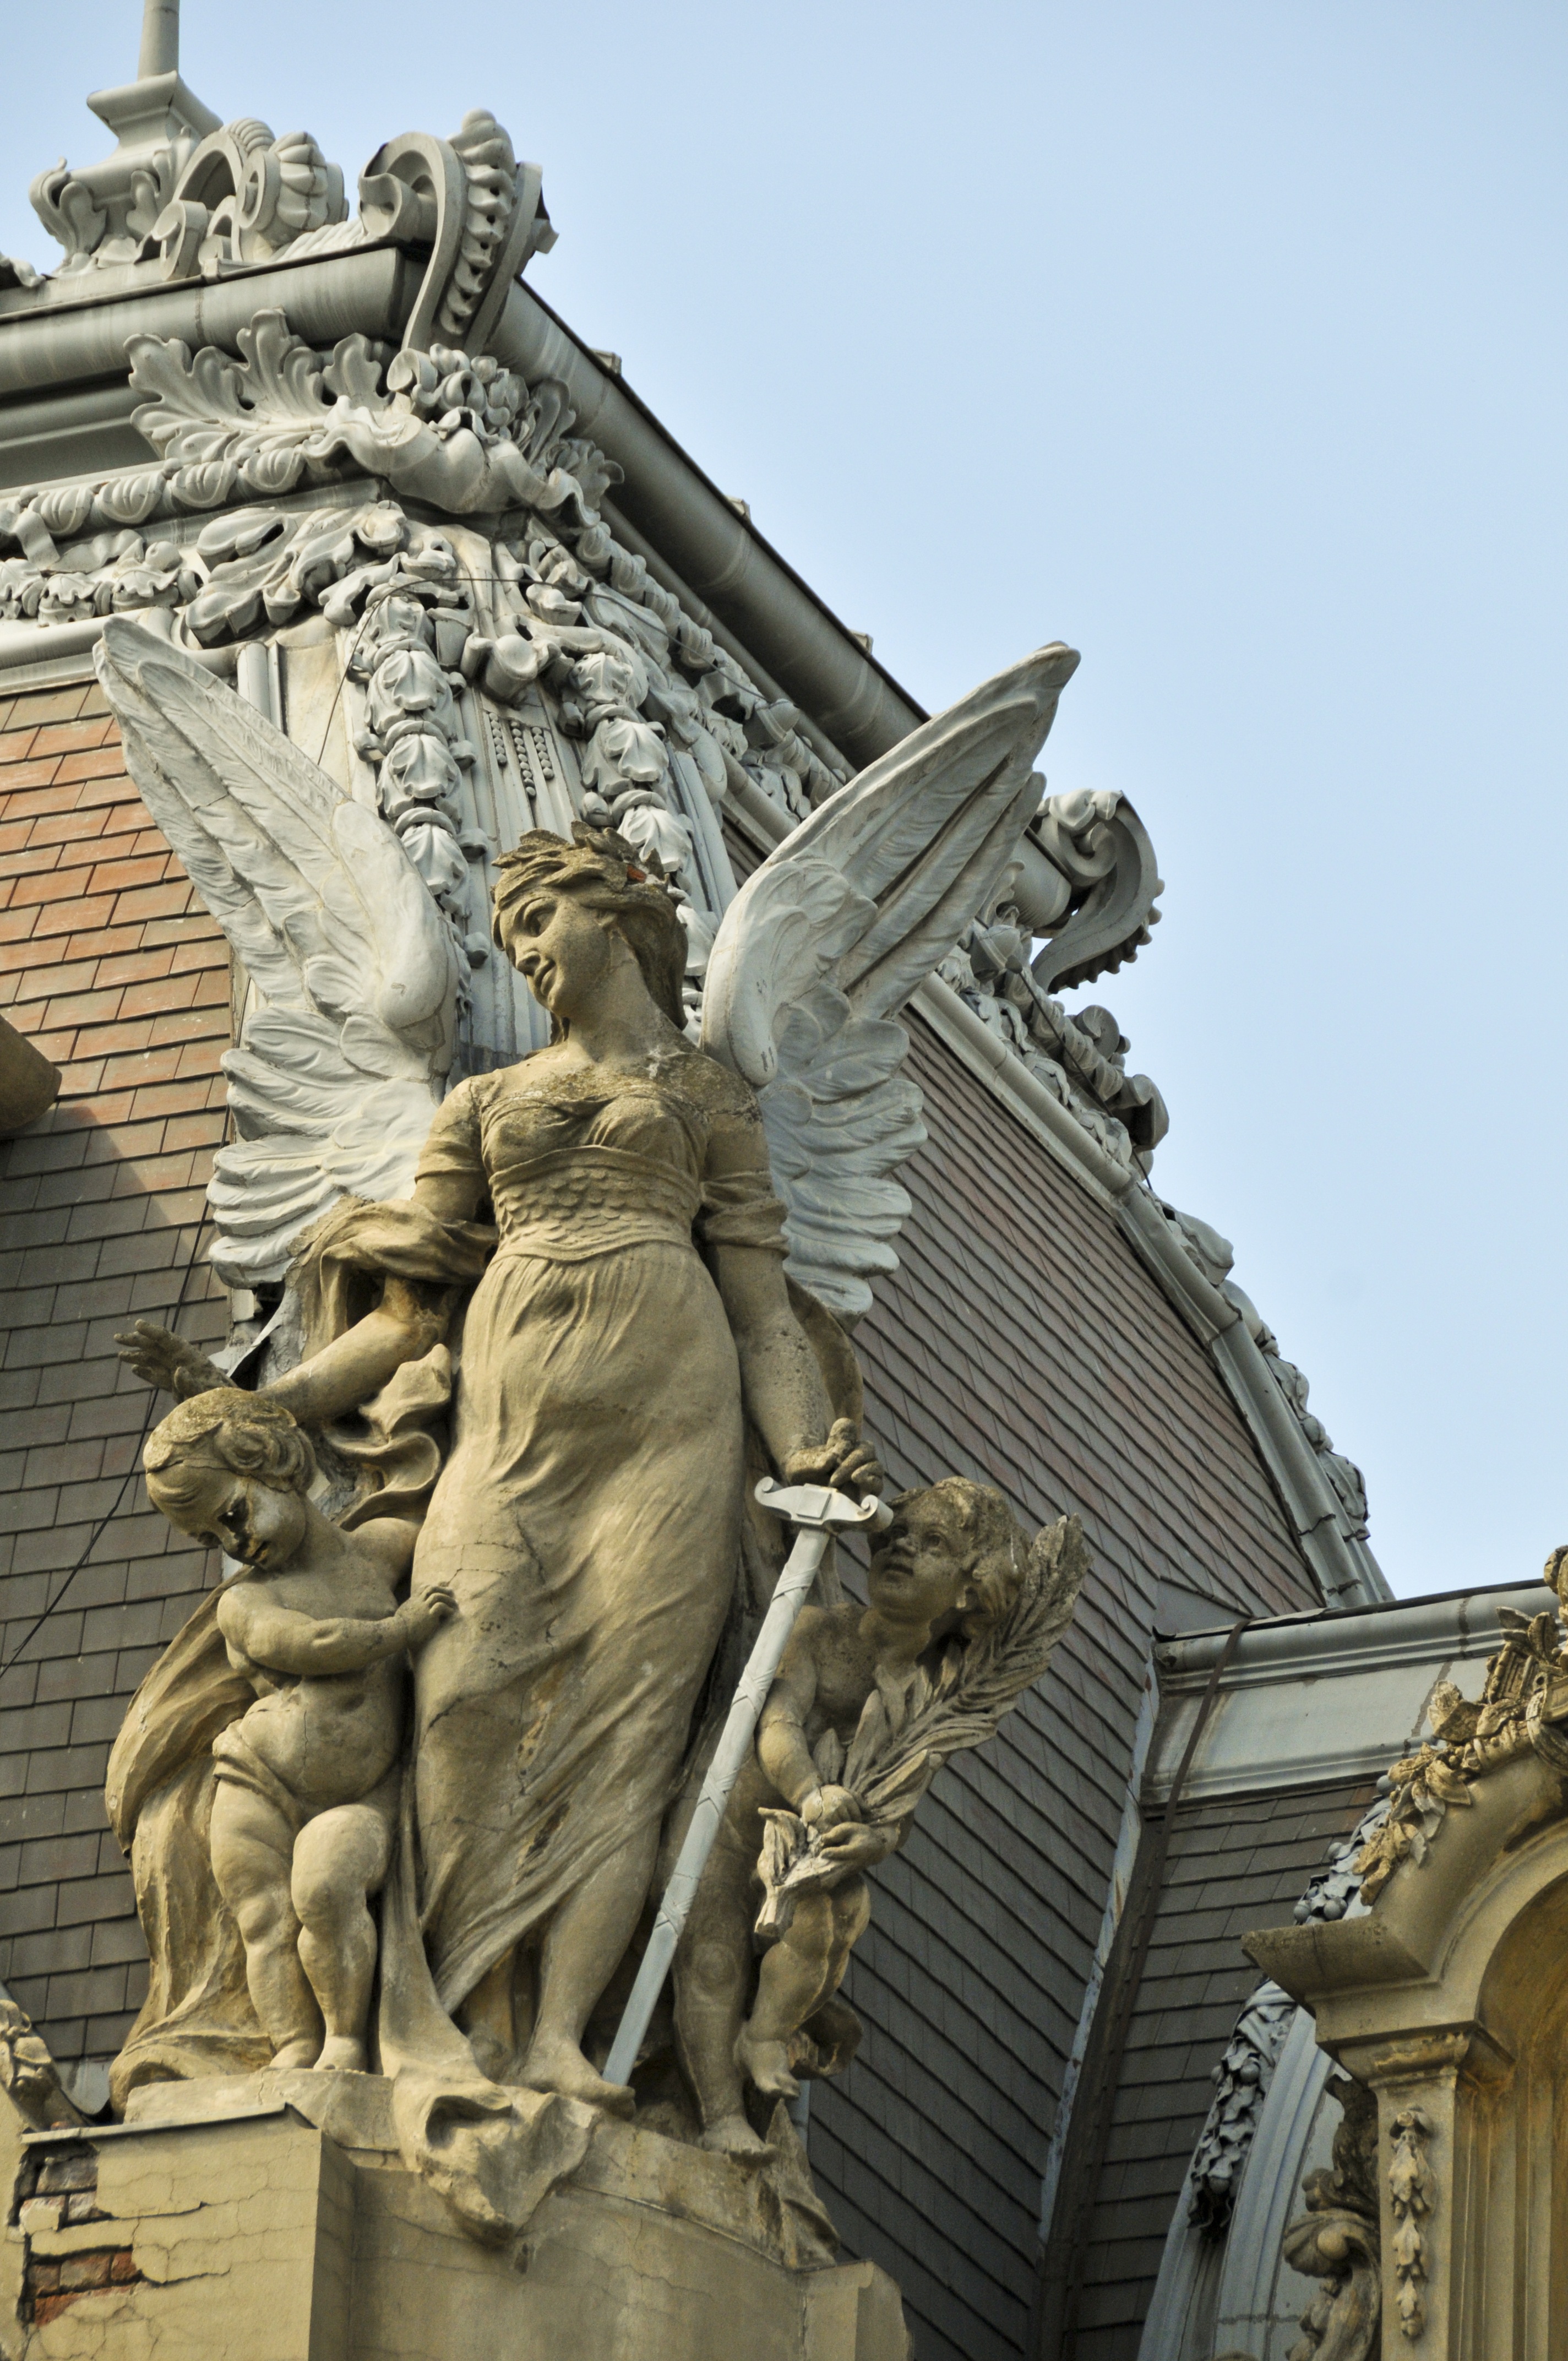
architecture, monument, statue, museum, landmark, gargoyle, sculpture, art, temple, culture, detail, carving, ancient rome, ancient history, george enescu